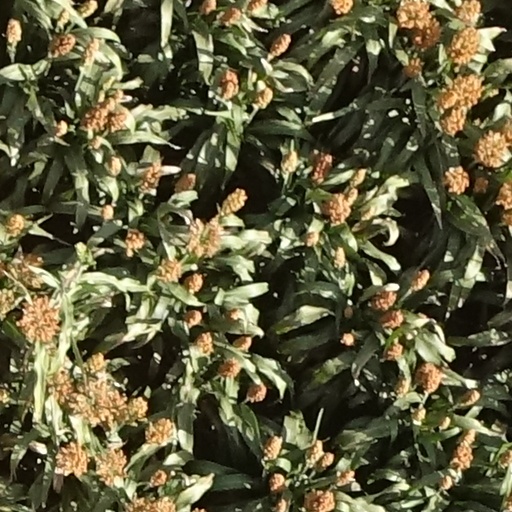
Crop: sorghum